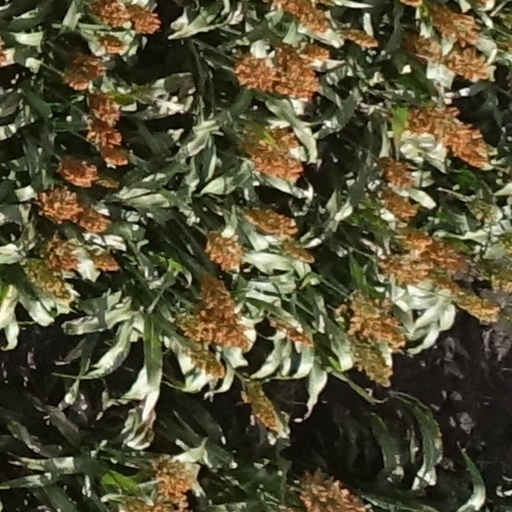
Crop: sorghum